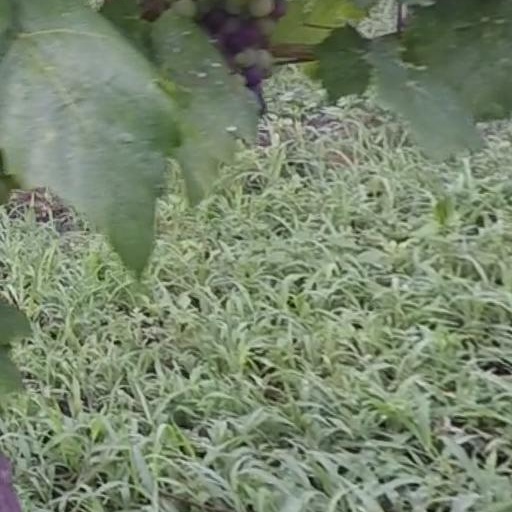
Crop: grape